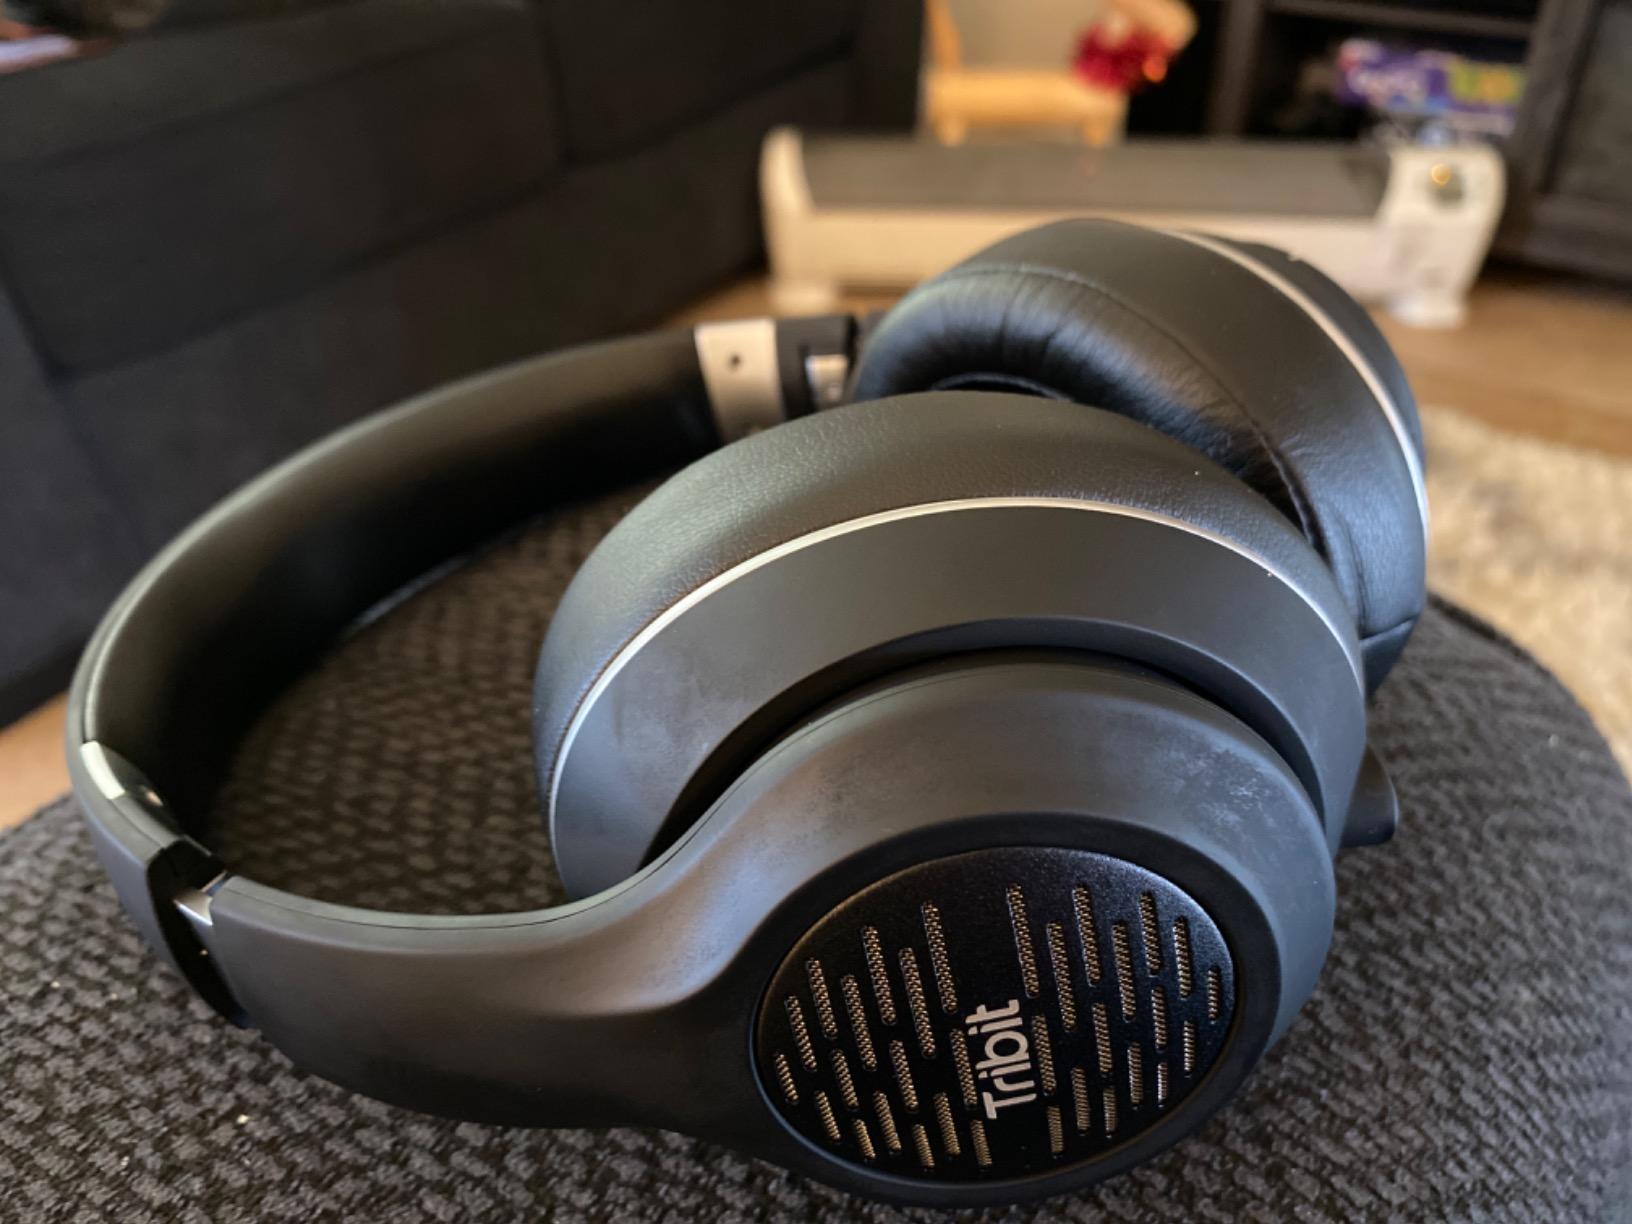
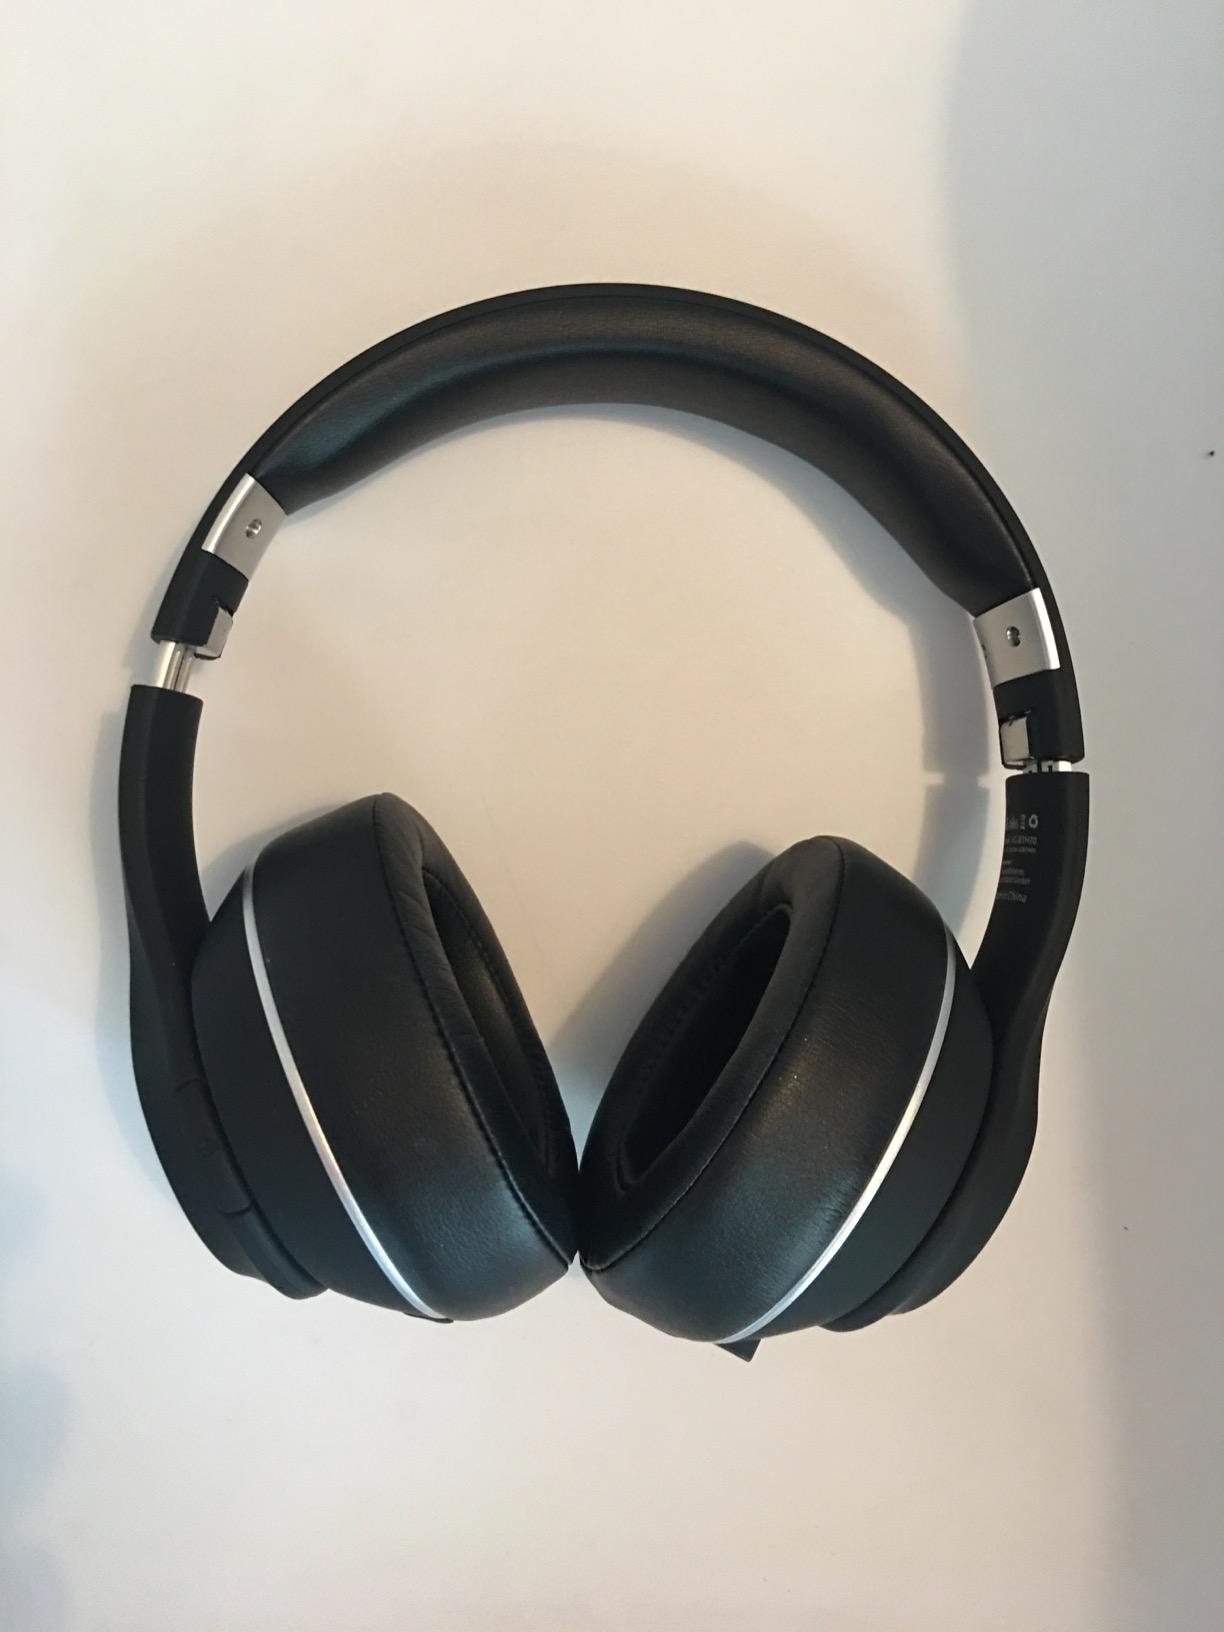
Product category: headphones
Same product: yes